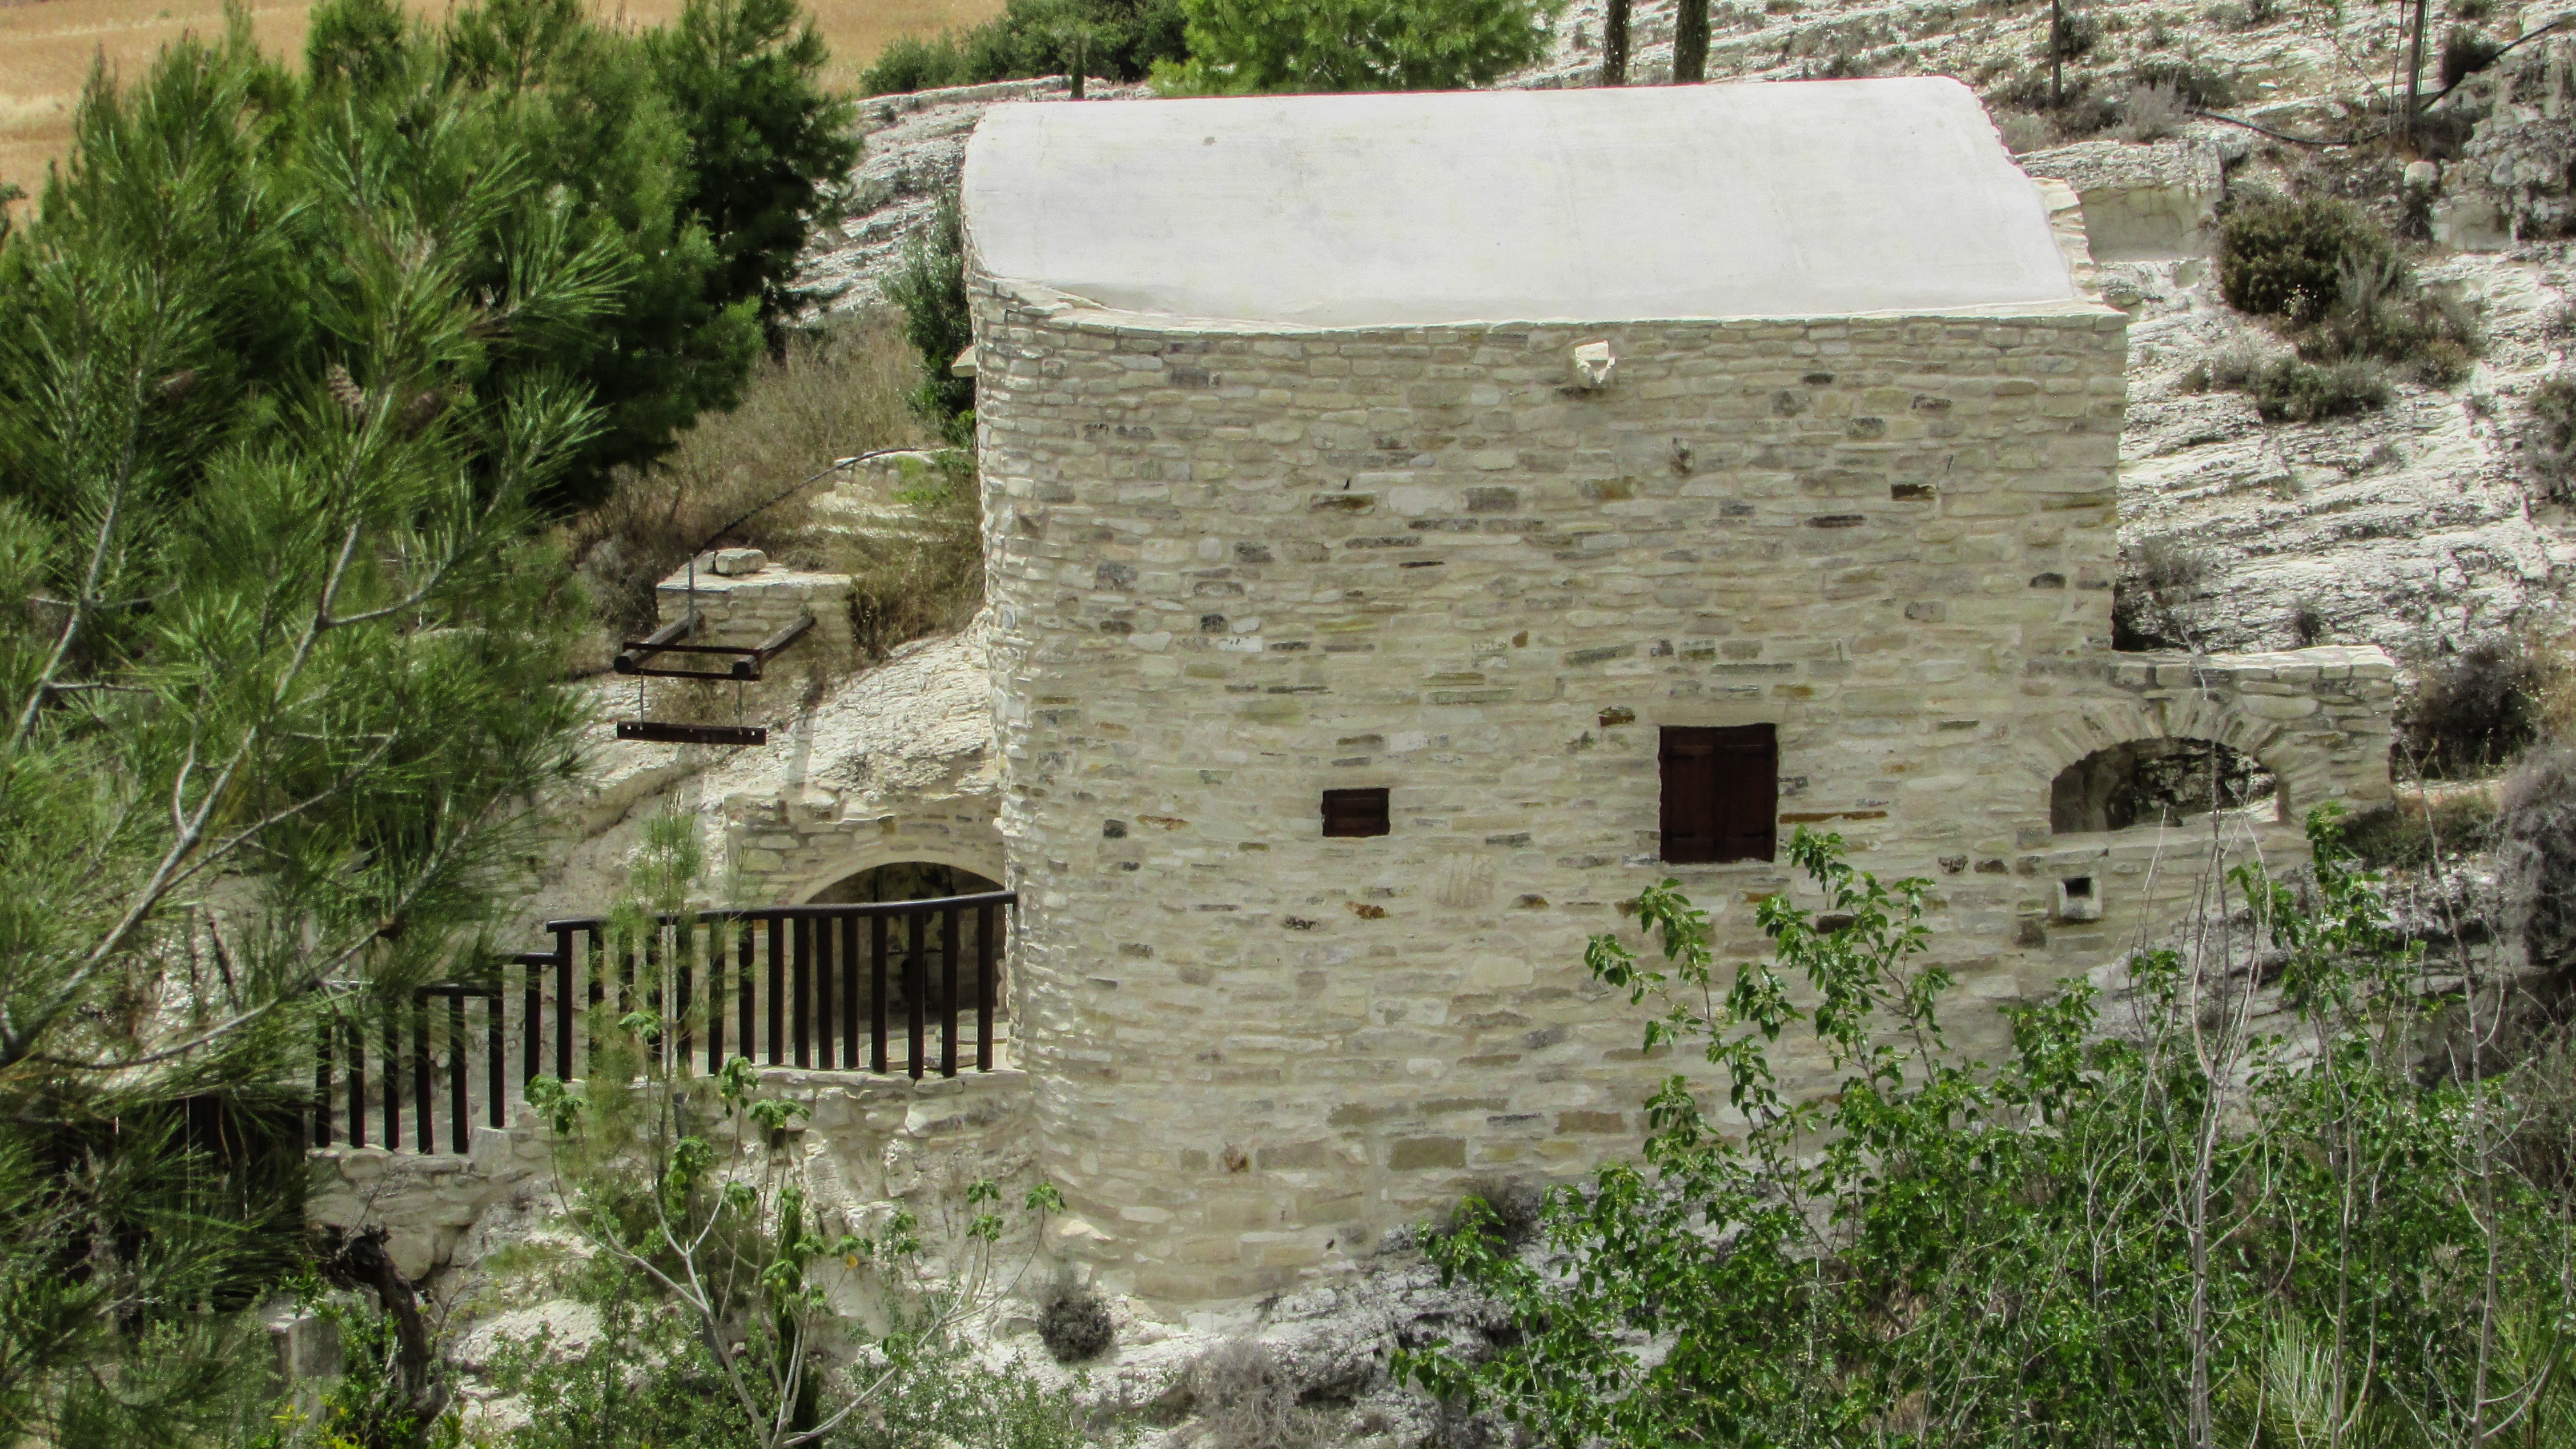
building, village, cave, cottage, chapel, fortification, ruins, monastery, orthodox, cyprus, stone built, ancient history, kelia